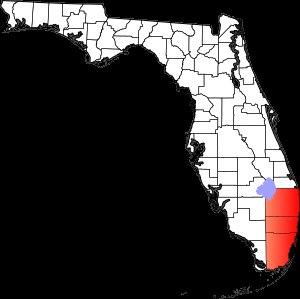
L'aire métropolitaine de Miami est une région métropolitaine et statistique située au sud-est de la Floride aux États-Unis. La région se compose des comtés de Miami-Dade, de Broward et de Palm Beach. Il s'agit des trois comtés les plus peuplés de l'État. La région se confond fortement à la région touristique de la Gold Coast.